Zhu Jin (astronomer)

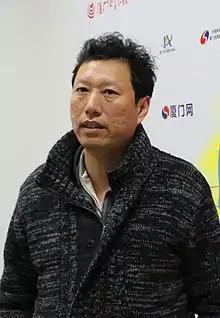

Zhu Jin (born April 24, 1965), is a Chinese astronomer. He is the current curator of Beijing Planetarium.